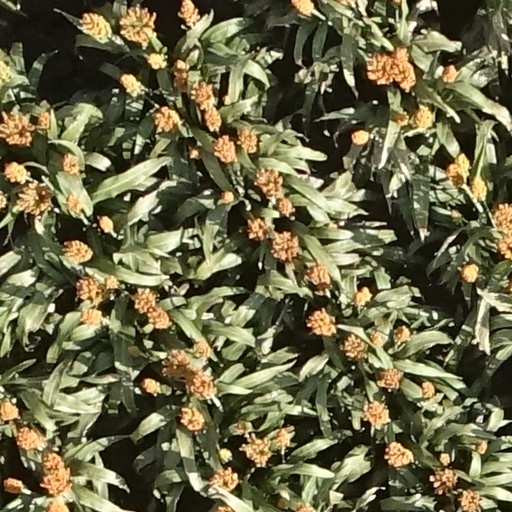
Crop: sorghum